It's Only the End of the World

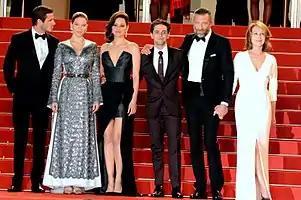
Director and stars at the 2016 Cannes Film Festival.

Plans for Diaphana/MK2 to release the film in France, while Entertainment One and Les Films Seville would distribute the film in Canada, were announced in April 2015. The first image from the film, featuring Cotillard, was released on 13 June 2015. The film had its world premiere at the Cannes Film Festival on 19 May 2016.